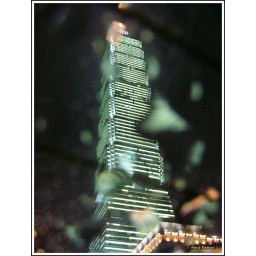
Taken through the rear window of a taxi from just below the tower in the middle of a horrendous downpour.